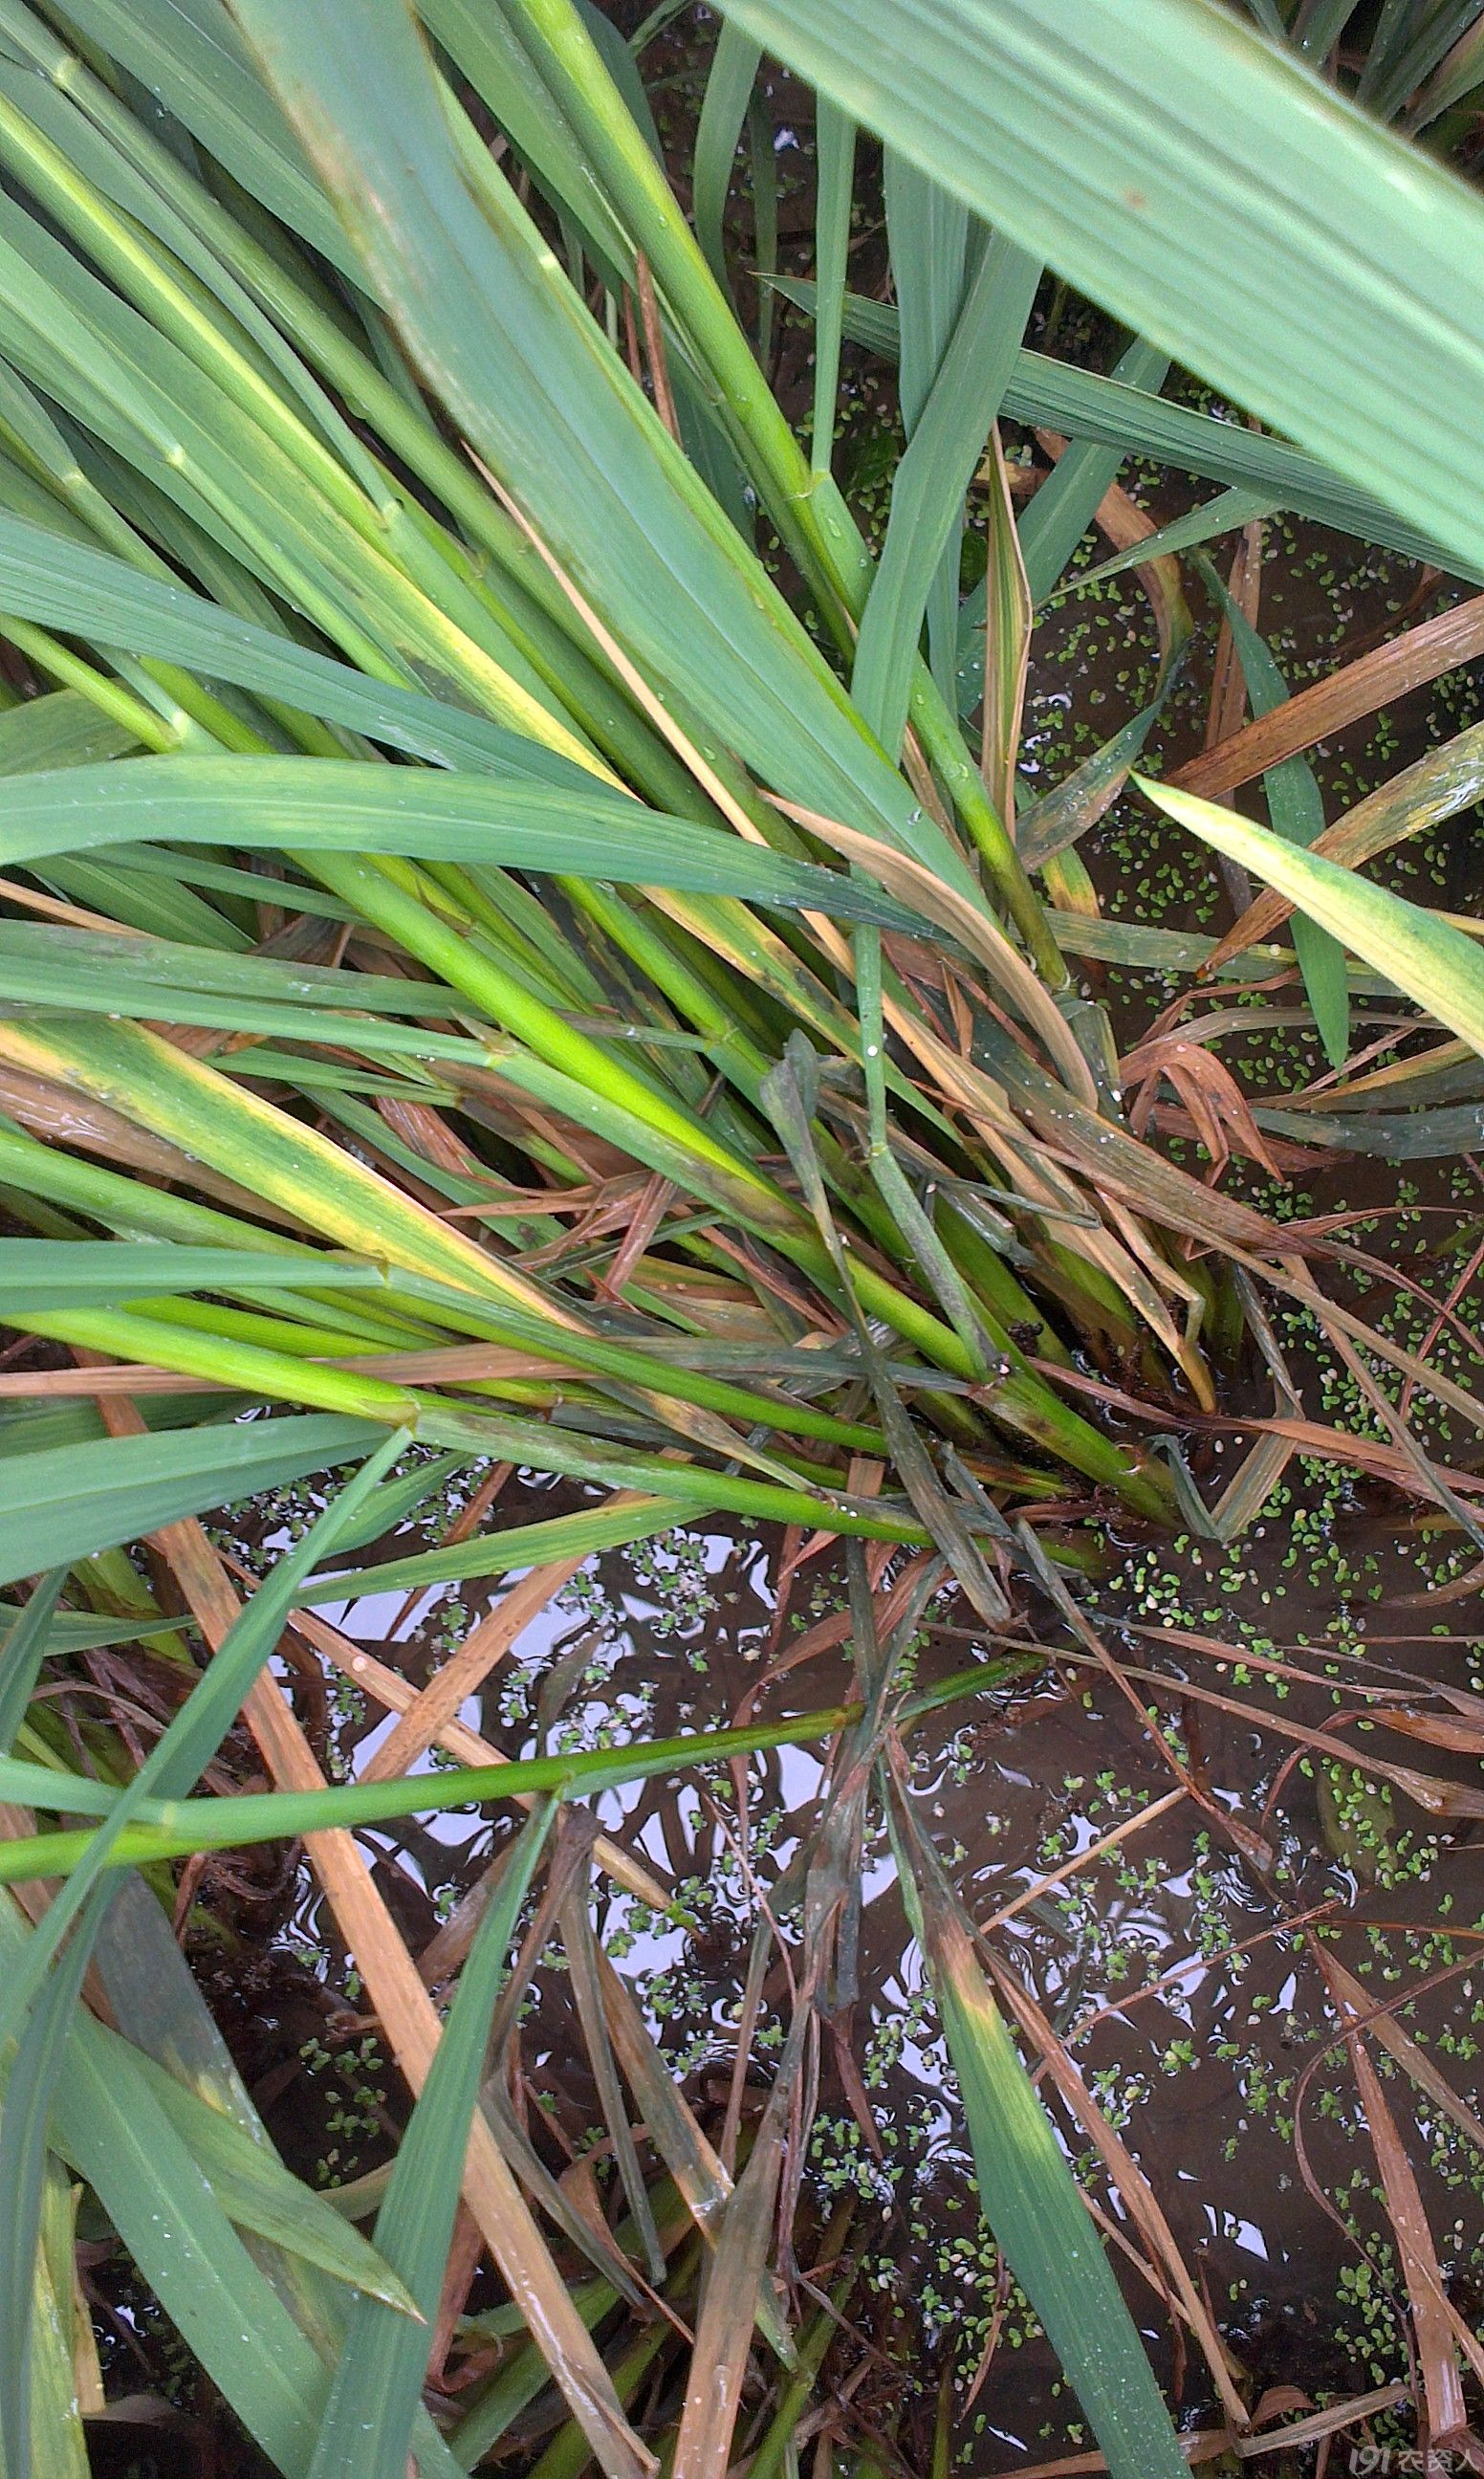
Plant: Rice
Disease: rice sheath blight